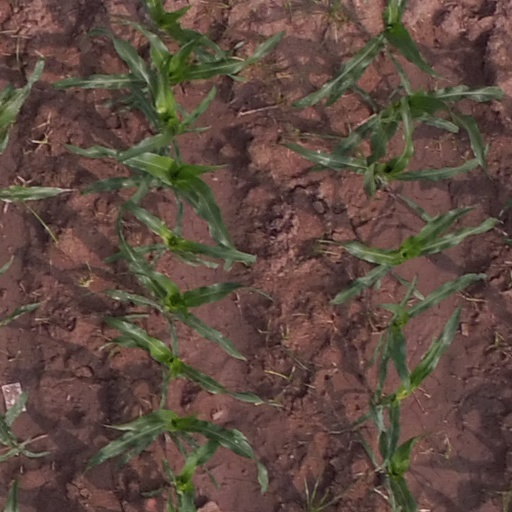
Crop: maize; corn